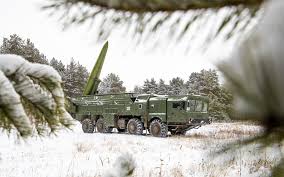
Label: Air Defense